Barysaw

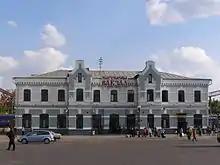
Railway station

During World War II, Barysaw was occupied by Nazi Germany from 2 July 1941 to 1 July 1944, and most of the city was destroyed. The Germans also operated the Dulag 126, Dulag 184, Dulag 240 and Stalag VI-H prisoner-of-war camps in the city.